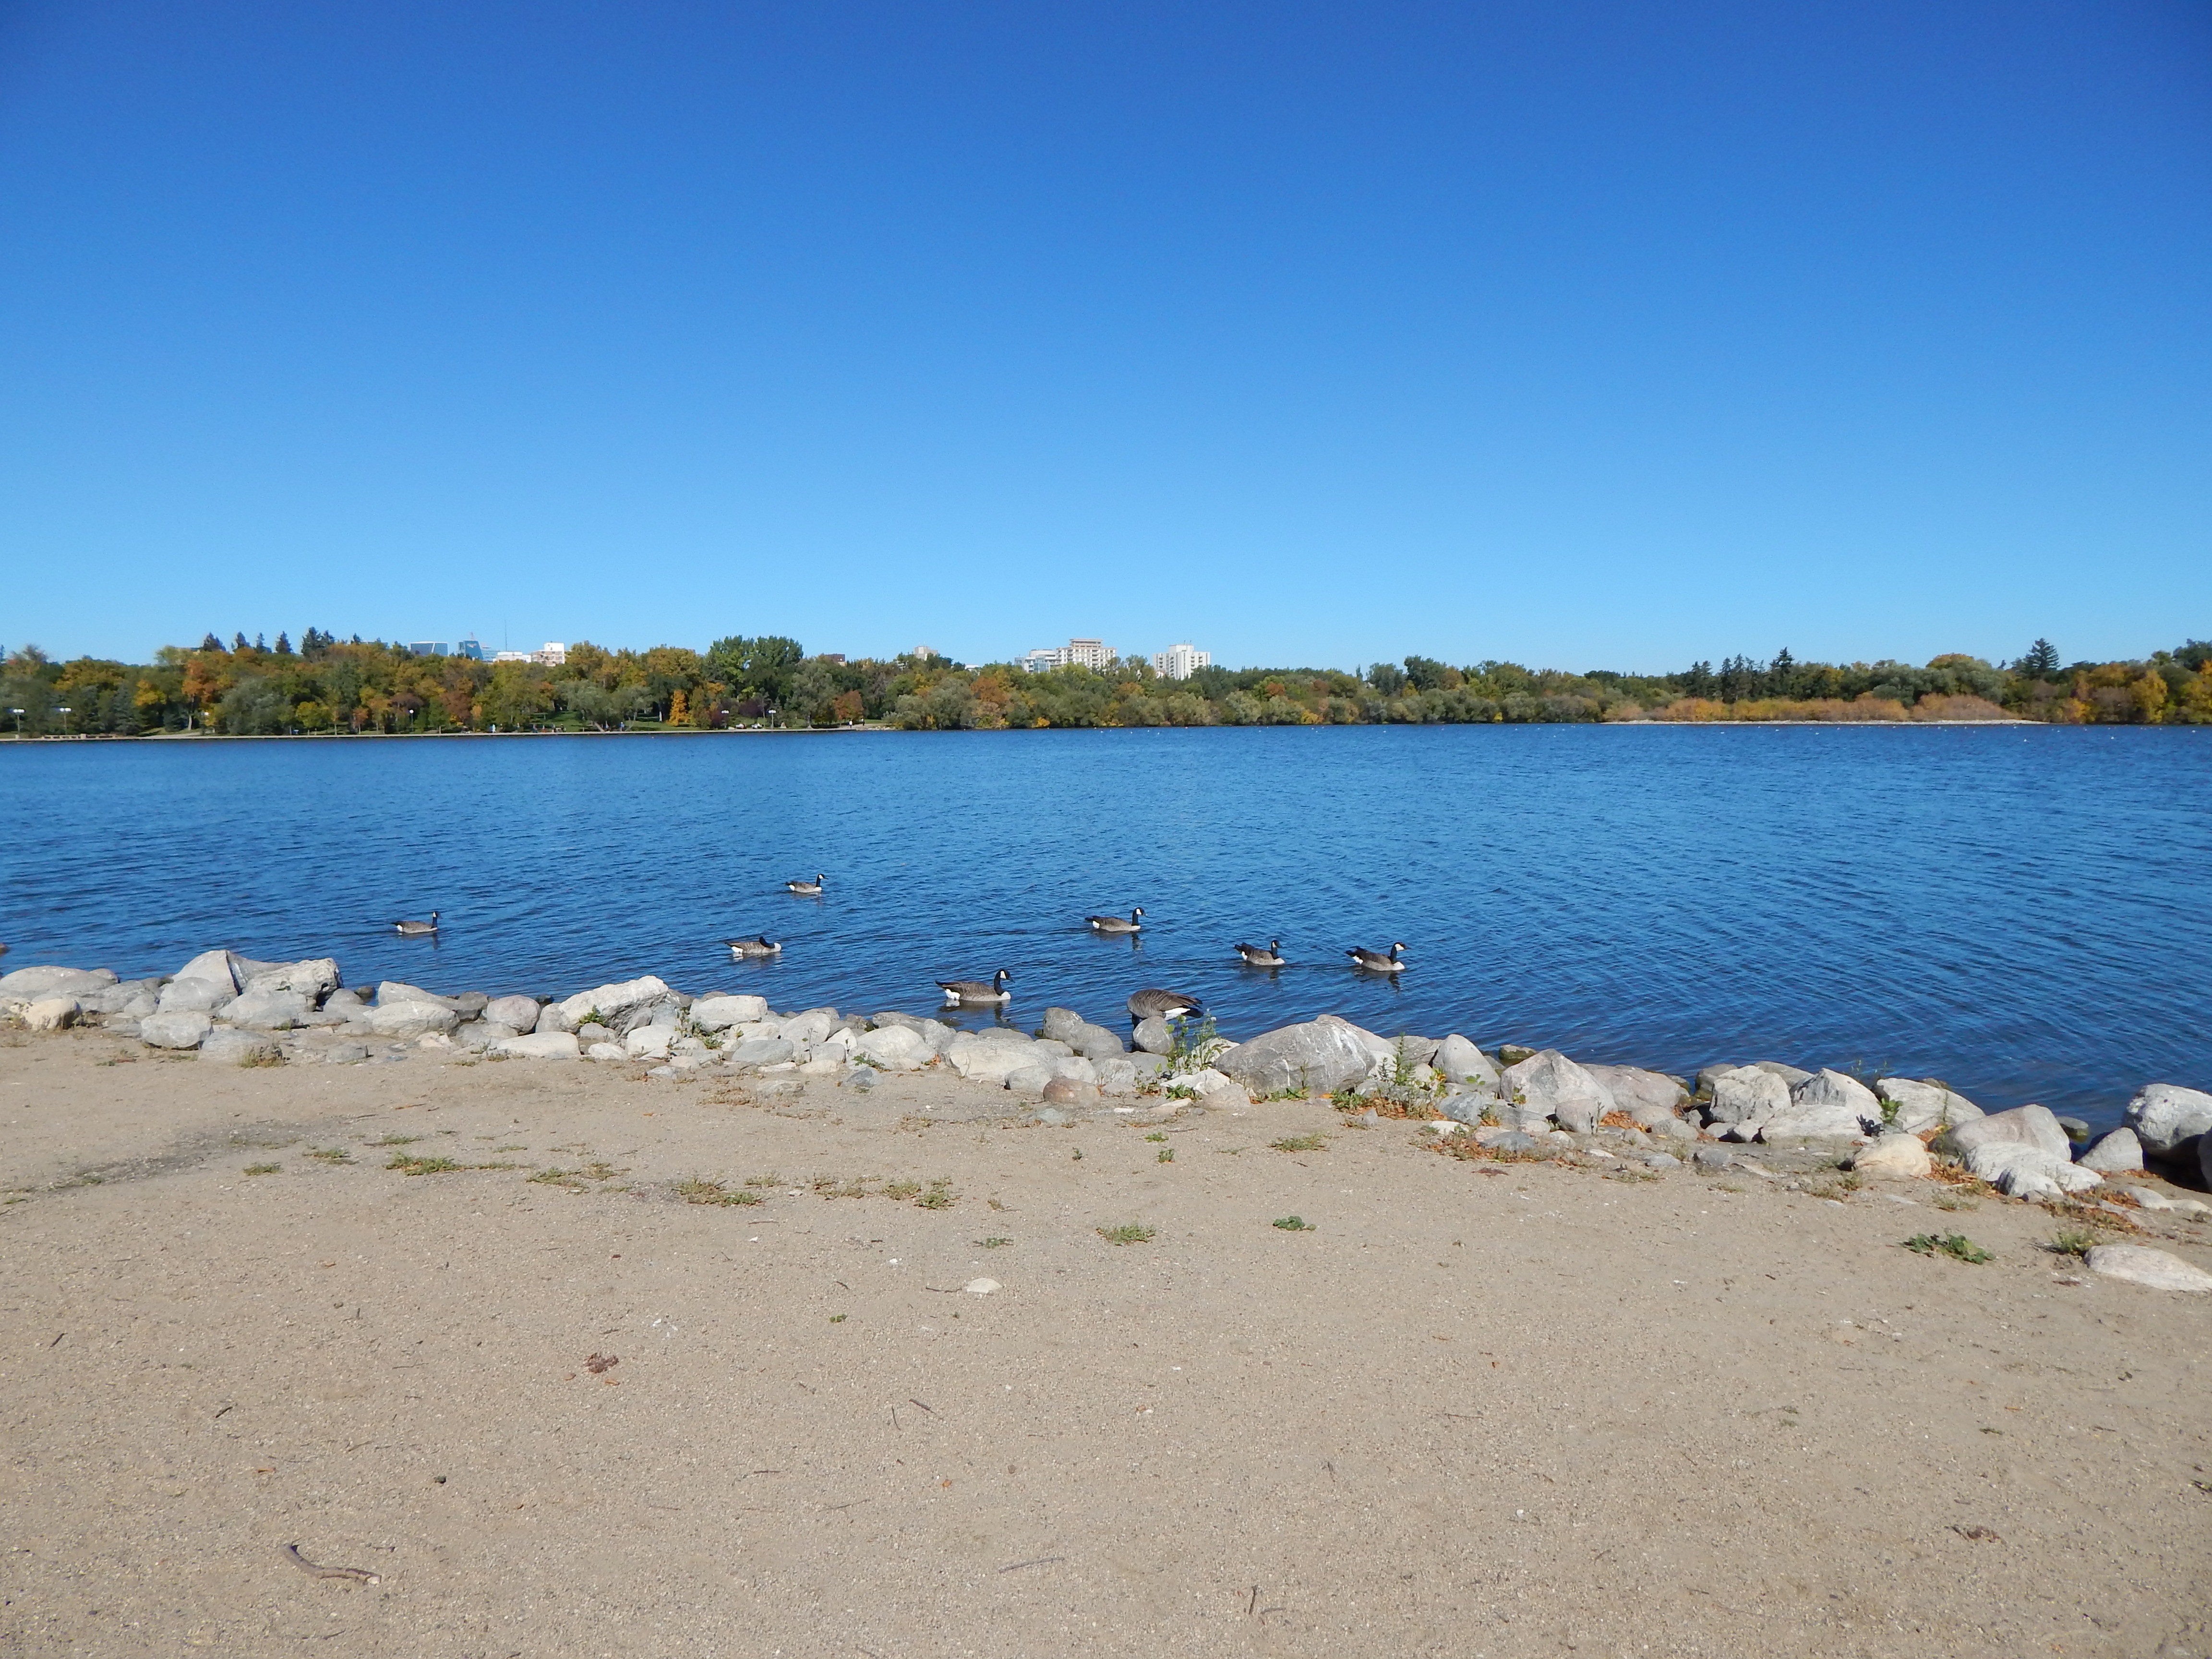
beach, sea, coast, water, nature, sand, shore, lake, tranquil, scenic, lagoon, bay, blue, reservoir, body of water, sandy, loch, saskatchewan